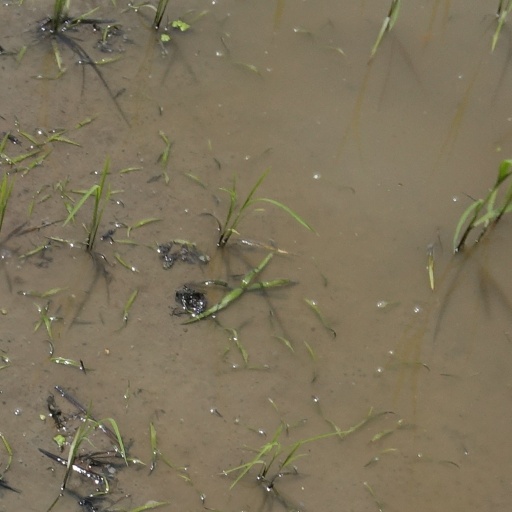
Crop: rice